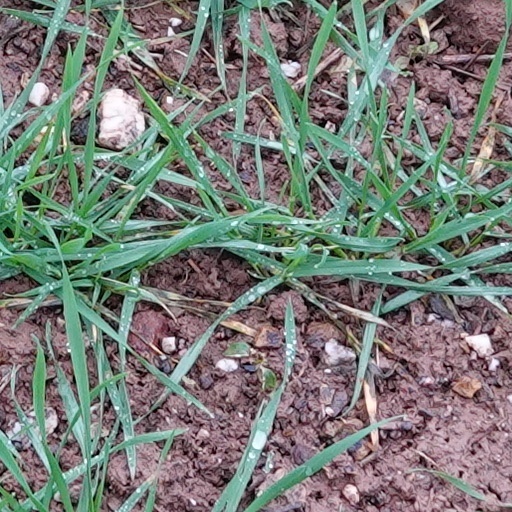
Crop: wheat